Record collecting

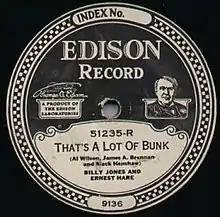
A 1920s Edison Records Diamond Disc label, early 1920s

Record collecting has been around probably nearly as long as recorded sound. In its earliest years, phonographs and the recordings that were played on them (first wax phonograph cylinders, and later flat shellac discs) were mostly owned by the rich, out of the reach of the middle or lower classes. By the 1920s, improvements in the manufacturing processes, both in players and recordings, allowed prices for the machines to drop. While entertainment options in a middle to upper-class home in the 1890s would likely consist of a piano, smaller instruments, and a library of sheet music, by the 1910s and later these options expanded to include a radio and a library of recorded sound.